Collective operation

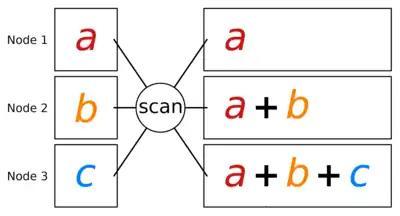
Information flow of Prefix-Sum/Scan operation performed on three nodes. The operator + can be any associative operator.

The prefix-sum or scan operation is used to collect data or partial results from different processing units and to compute intermediate results by an operator, which are stored on those processing units. It can be seen as a generalization of the reduce operation. Given formula_3 processing units, message formula_31 is on processing unit formula_6. The operator formula_34 must be at least associative, whereas some algorithms require also a commutative operator and a neutral element. Common operators are formula_37, formula_38 and formula_39. Eventually processing unit formula_6 stores the prefix sum formula_59formula_60. In the case of the so-called exclusive prefix sum, processing unit formula_6 stores the prefix sum formula_62formula_60. Some algorithms require to store the overall sum at each processing unit in addition to the prefix sums.